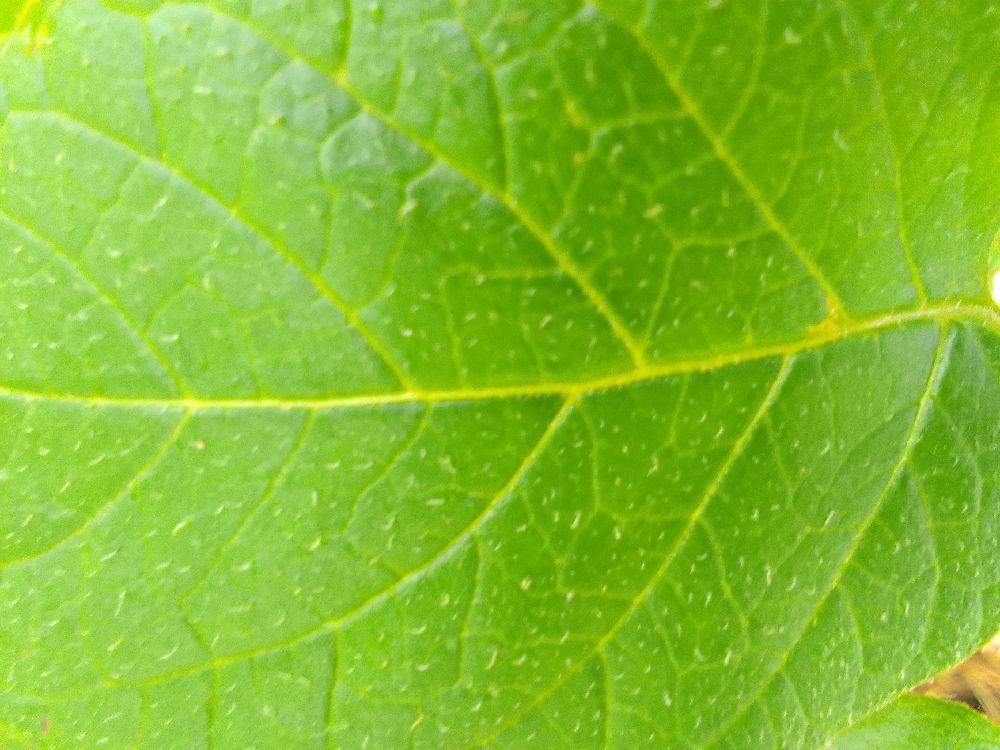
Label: Healthy